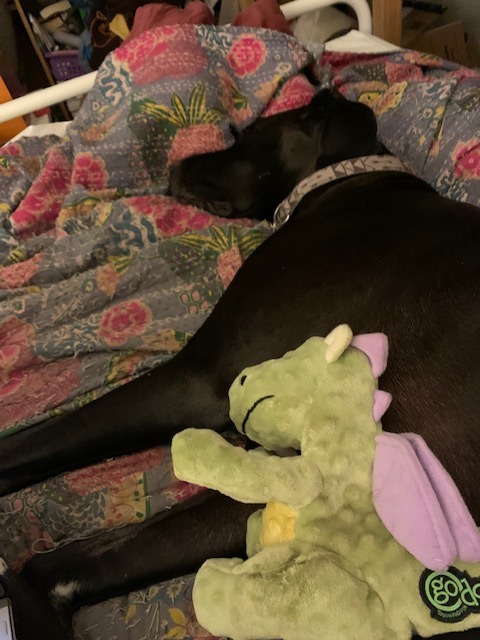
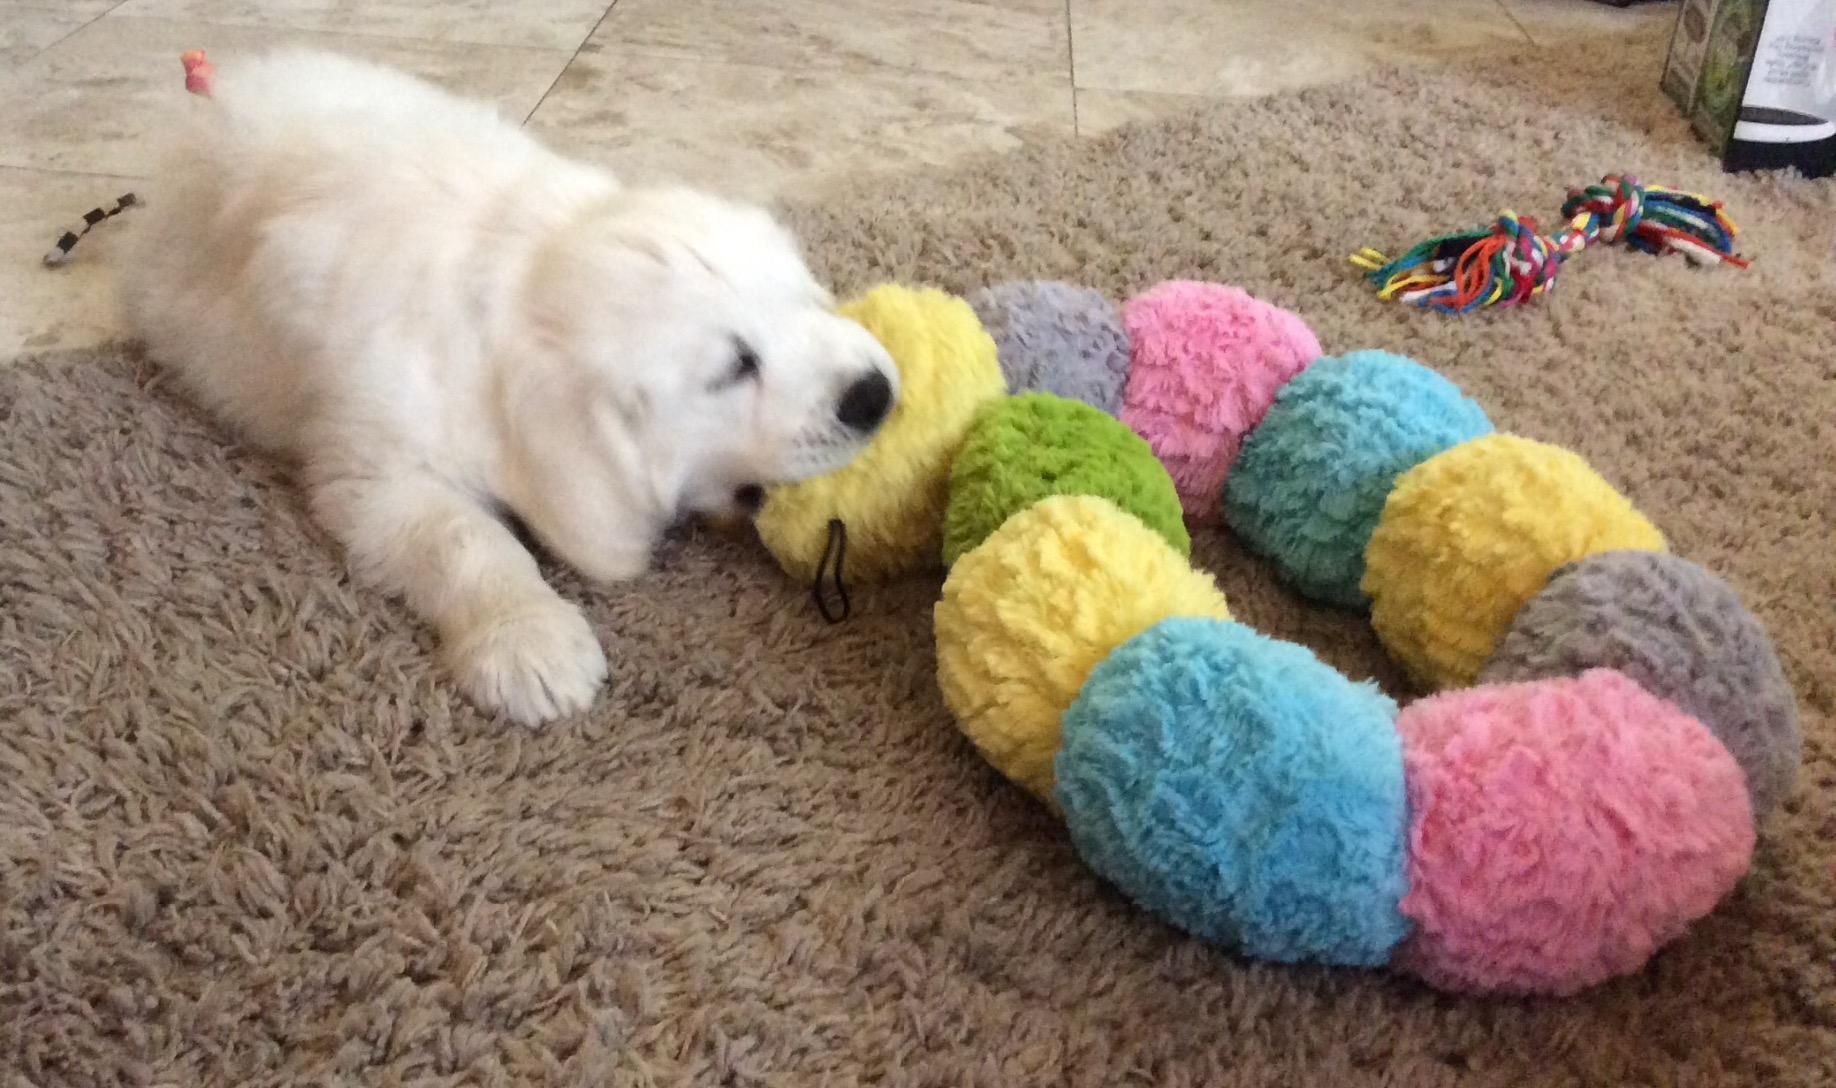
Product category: items_toy
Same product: no